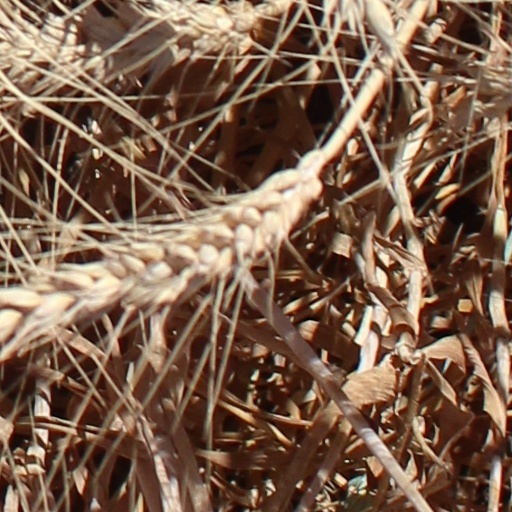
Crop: wheat